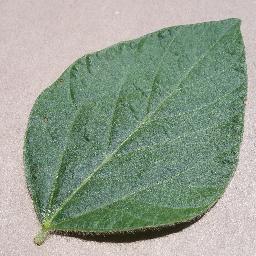
Label: Soybean___healthy